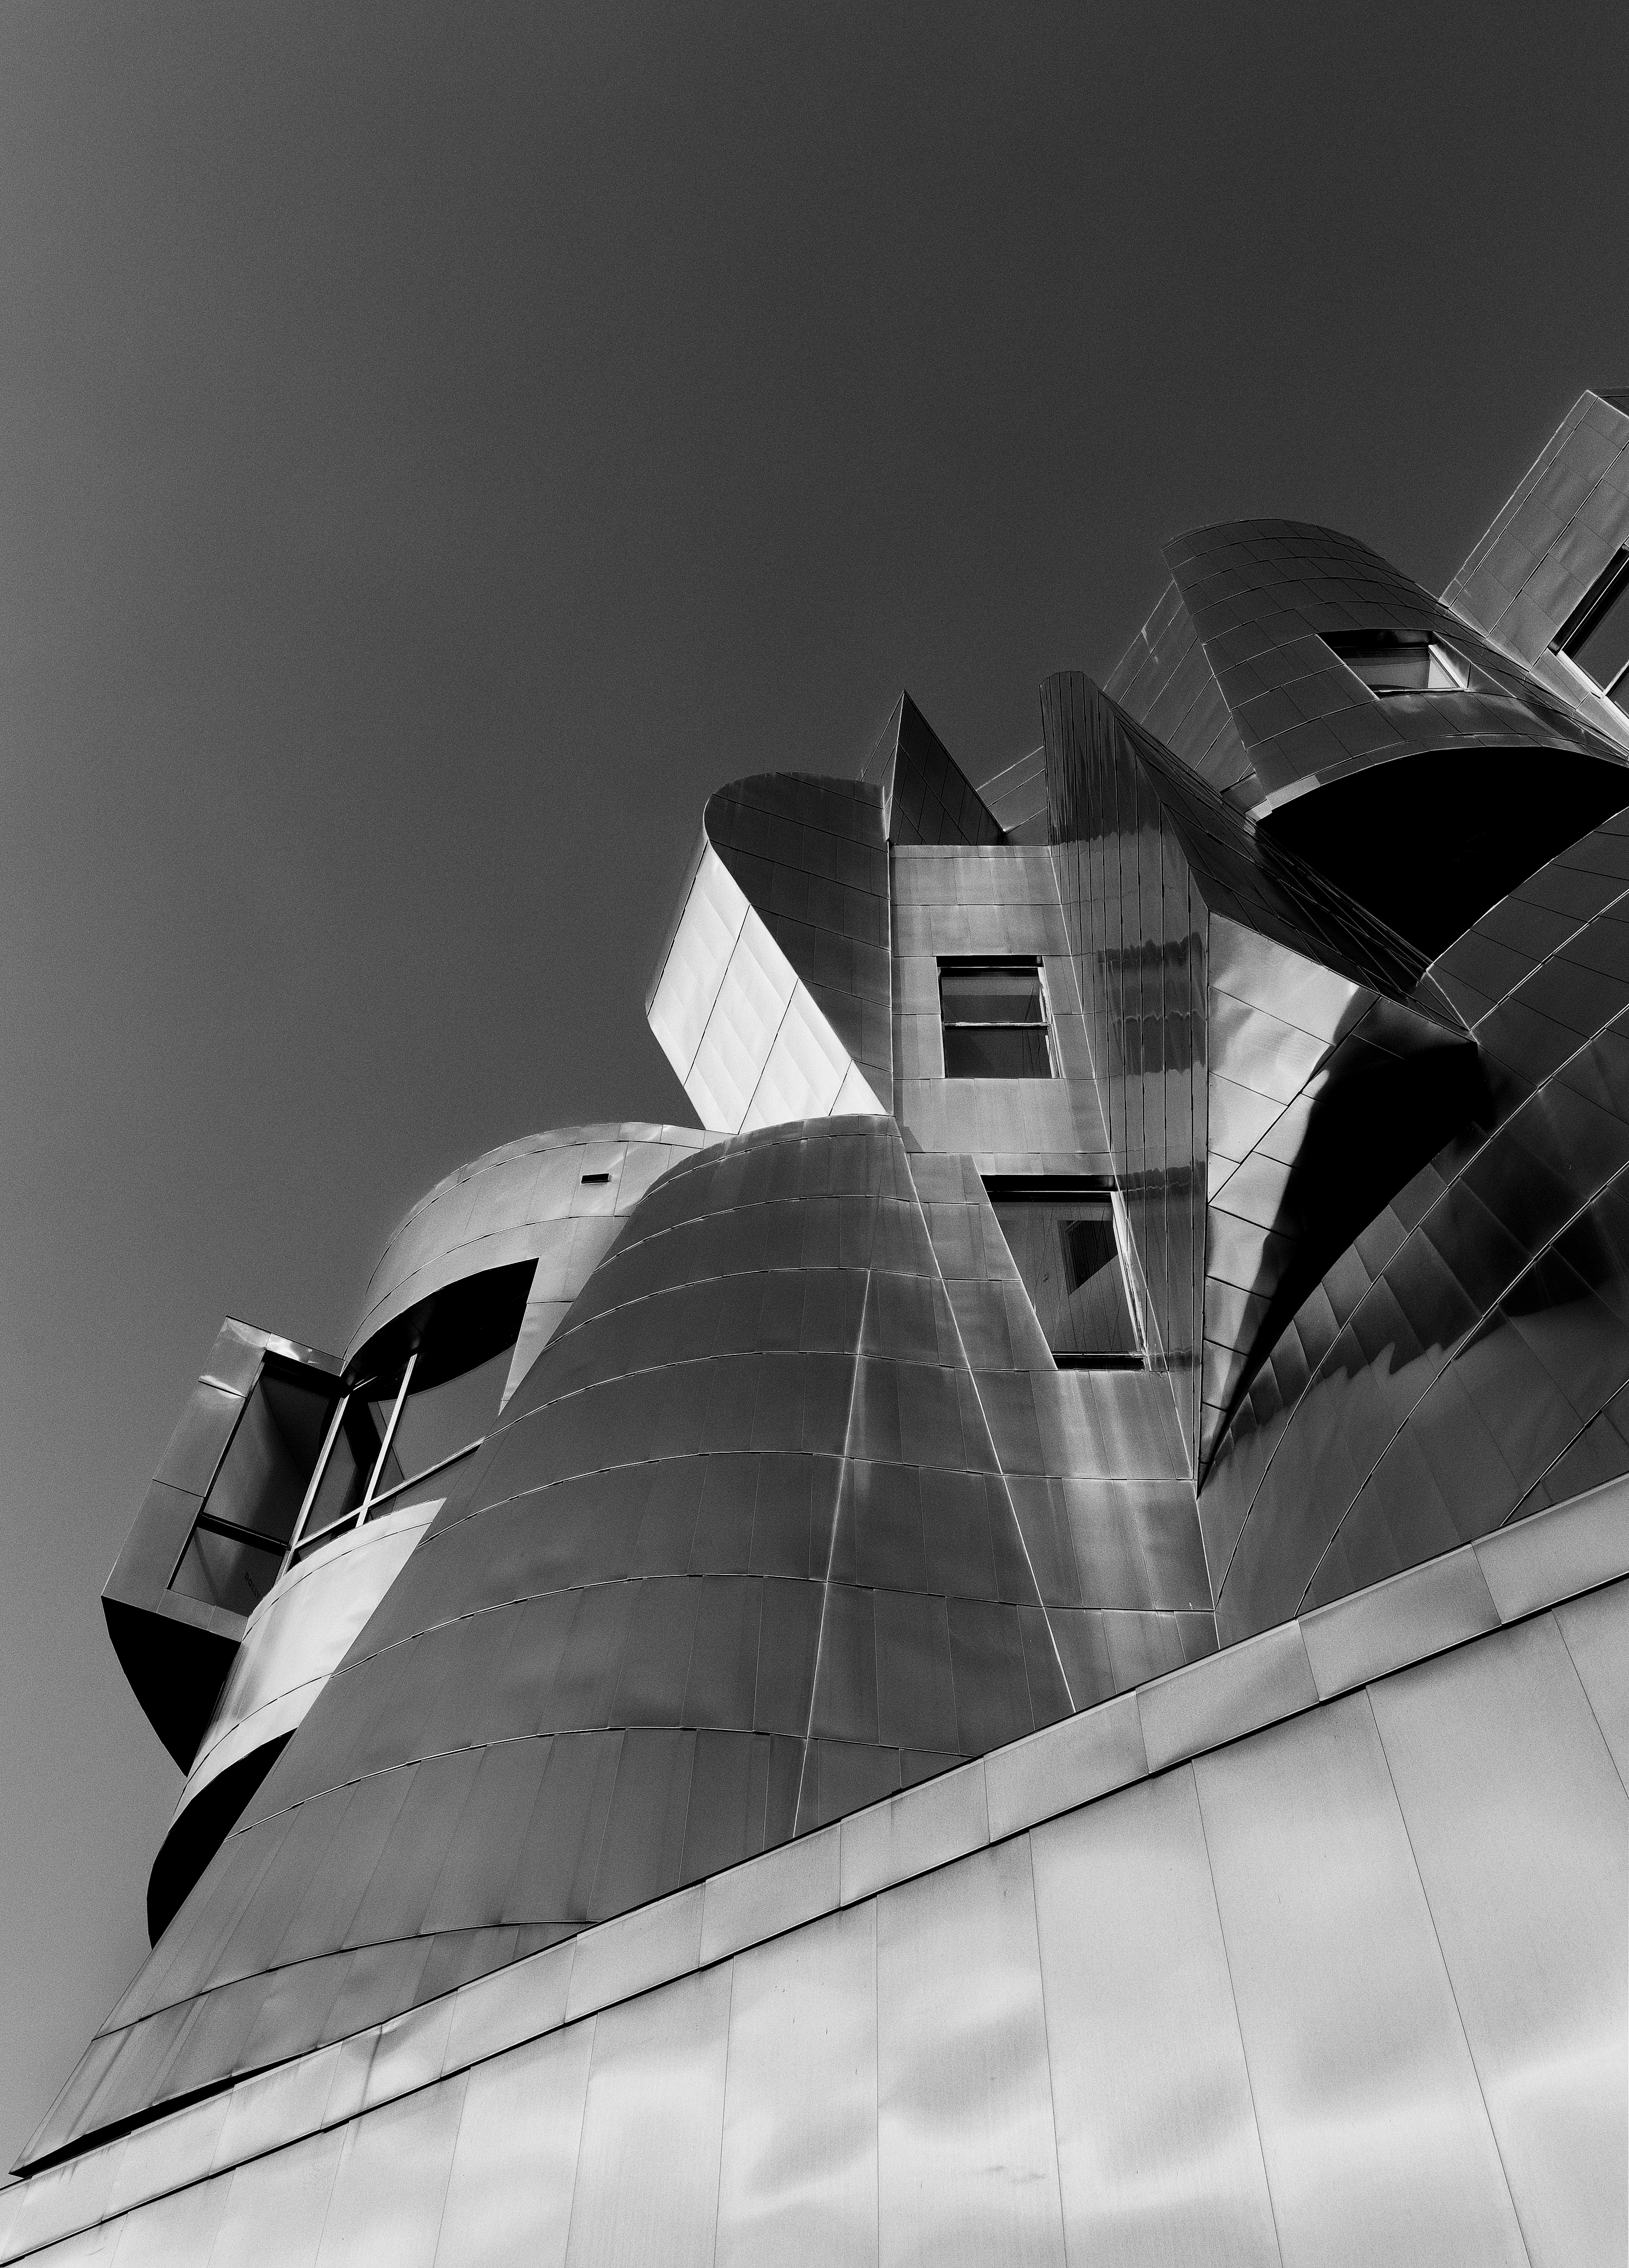
wing, black and white, architecture, white, photography, skyscraper, airplane, aircraft, aviation, black, monochrome, design, symmetry, image, shape, monochrome photography, atmosphere of earth